Baktybek Bekbolotov

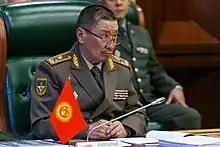
Bekbolotov in 2021

Baktybek Asankaliyevich Bekbolotov (born 15 October 1964) is a Kyrgyz lieutenant general who is currently Minister of Defence of Kyrgyzstan since 6 September 2021.